Gentofte Town Hall

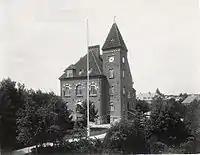
The old Gentofte Town Hall in 1915

Gentofte's former town hall was constructed in 1903. It was located at the corner of L.E. Bruunsvej and Rådhusvej and had already been too small 15 years after it was inaugurated.